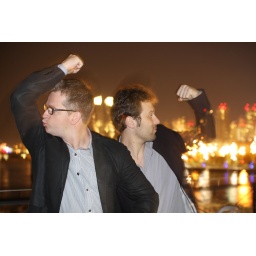
Aboard the very cool Frying Pan bar on a boat on the Hudson in Manhattan